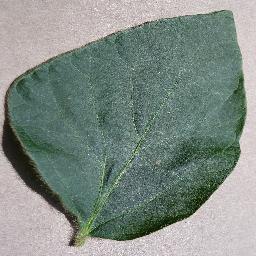
Label: Soybean___healthy